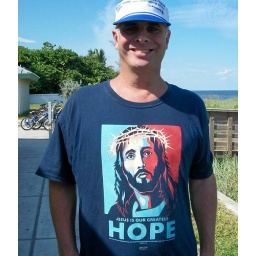
Kirk in Jesus t shirt at beach